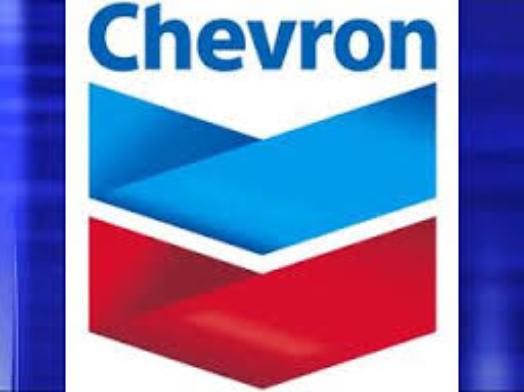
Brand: Chevron
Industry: Transportation